Saddle seat

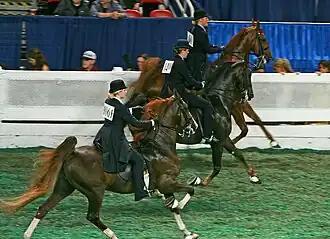
Saddlebreds in 5-gaited saddle seat performance competition

High action is prized in the saddle seat horse. Therefore, many horses used in saddle seat are allowed to grow longer feet than in other disciplines and are shod with pads and special shoes. While ordinary horseshoes are usually held on with horseshoe nails clinched on the outside wall of the hoof, shoes on high-action breeds are often held in place with a metal band, as well as with clinches, because of their weight. Longer toes and heavier shoes encourage a saddle seat horse to lift its feet and knees higher, or reach them out farther, with more "snap" and flash. Toe length and shoe weight therefore is an often controversial issue among saddle seat competitors. Toe length and, at times, shoe weight, are often measured at sanctioned shows. Pad height is also governed by breed: some breeds and divisions either prohibit pads altogether or only allow minimal pads. Other breeds, such as the American Saddlebred allow a 1-inch wedge pad, while at the extreme, 4-inch "stacks" are seen on certain Tennessee Walking Horses.